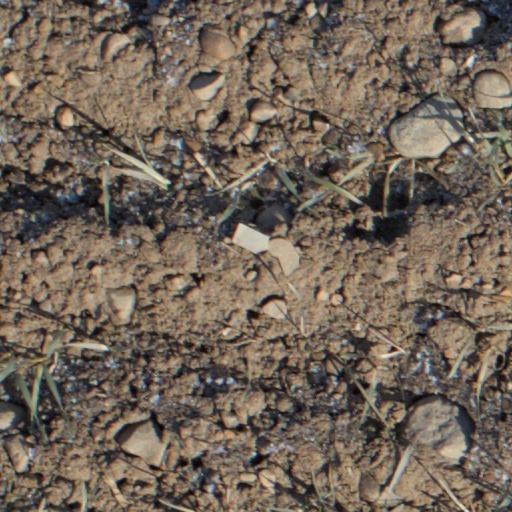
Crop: wheat